Brands Hatch

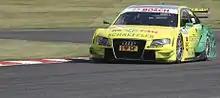
Martin Tomczyk in an Audi A4 DTM Brands Hatch, September 2011

With an impressive display, Paul di Resta takes another DTM in 2010. After 98 laps, he crossed the finish line with his AMG-Mercedes C-Klasse, 7.4 seconds ahead of his teammate Bruno Spengler, thus repeated last year's victory. Double champion, Timo Scheider (Audi) completed the podium.